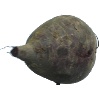
Label: beetroot